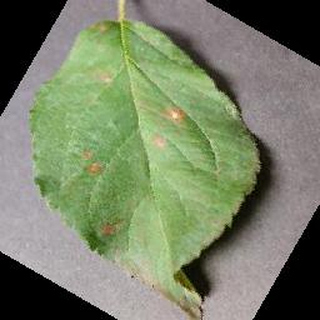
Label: apple_cedar_apple_rust